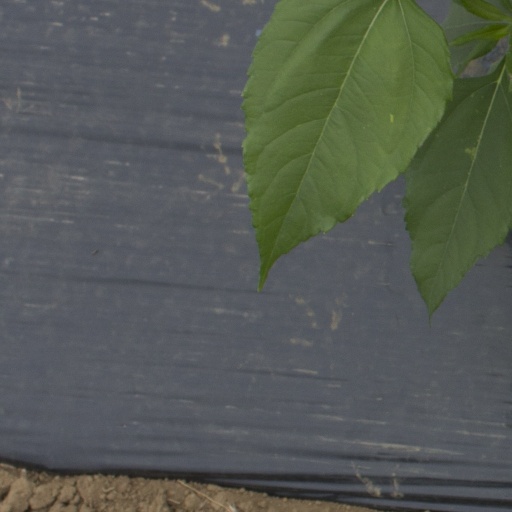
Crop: Jerusalem artichoke